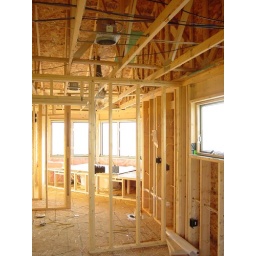
Standing in master bedroom looking towards master bathroom. The door is on the left of the picture. The tub is installed in the background.